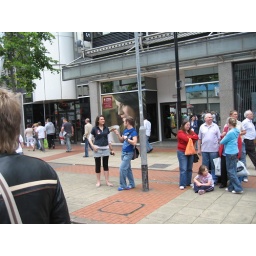
the boy in blue